Fenioux, Charente-Maritime

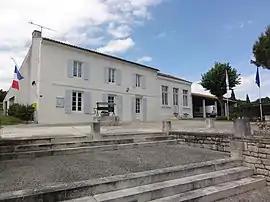
The town hall in Fenioux

Fenioux is a commune in the Canton of Saint-Jean-d'Angély of the Charente-Maritime department in the Nouvelle-Aquitaine region in southwestern France. The romanesque church of Notre-Dame was built in the 11th century. The "lanterne des morts" was built in the 12th century.